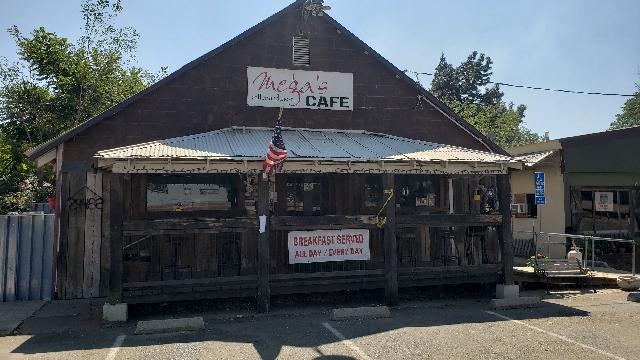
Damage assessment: no_damage